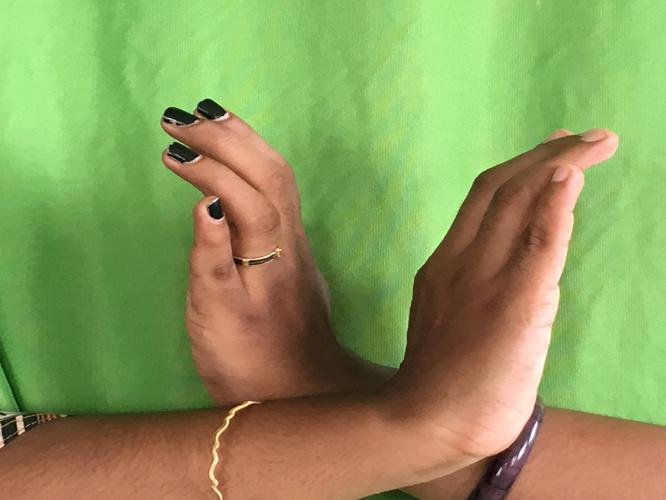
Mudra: Nagabandha
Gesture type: double_hand